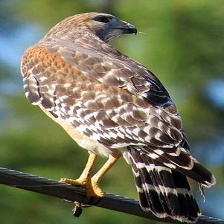
Species: RED SHOULDERED HAWK
Scientific name: BUTEO LINEATUS